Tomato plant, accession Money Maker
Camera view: tilt-top (135 deg); turntable rotation: 240 degrees
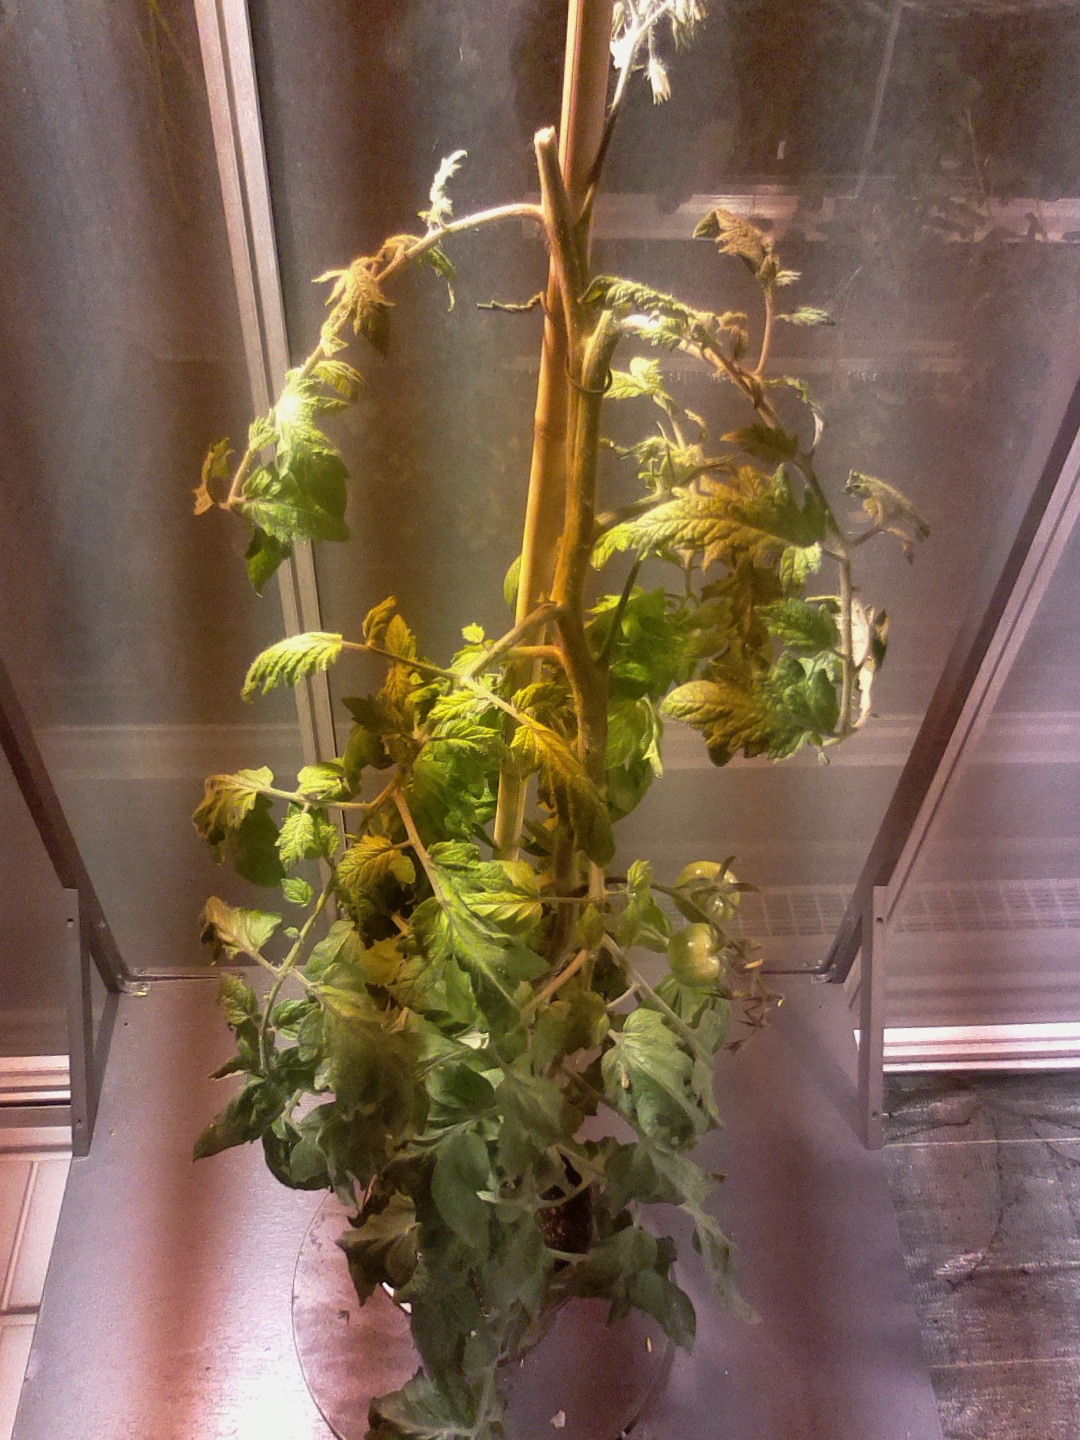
BBCH growth stage 75: 50%-60% of final fruit size